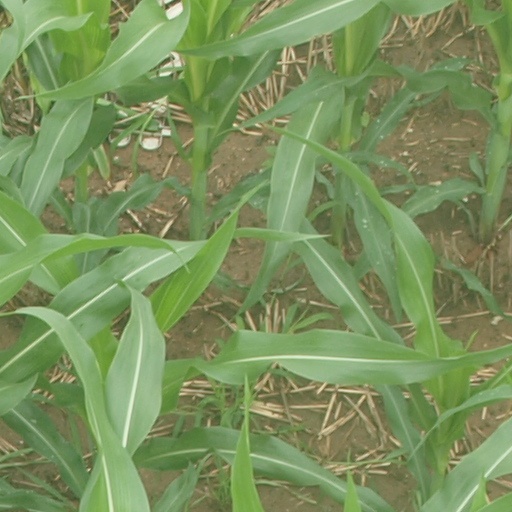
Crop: maize; corn